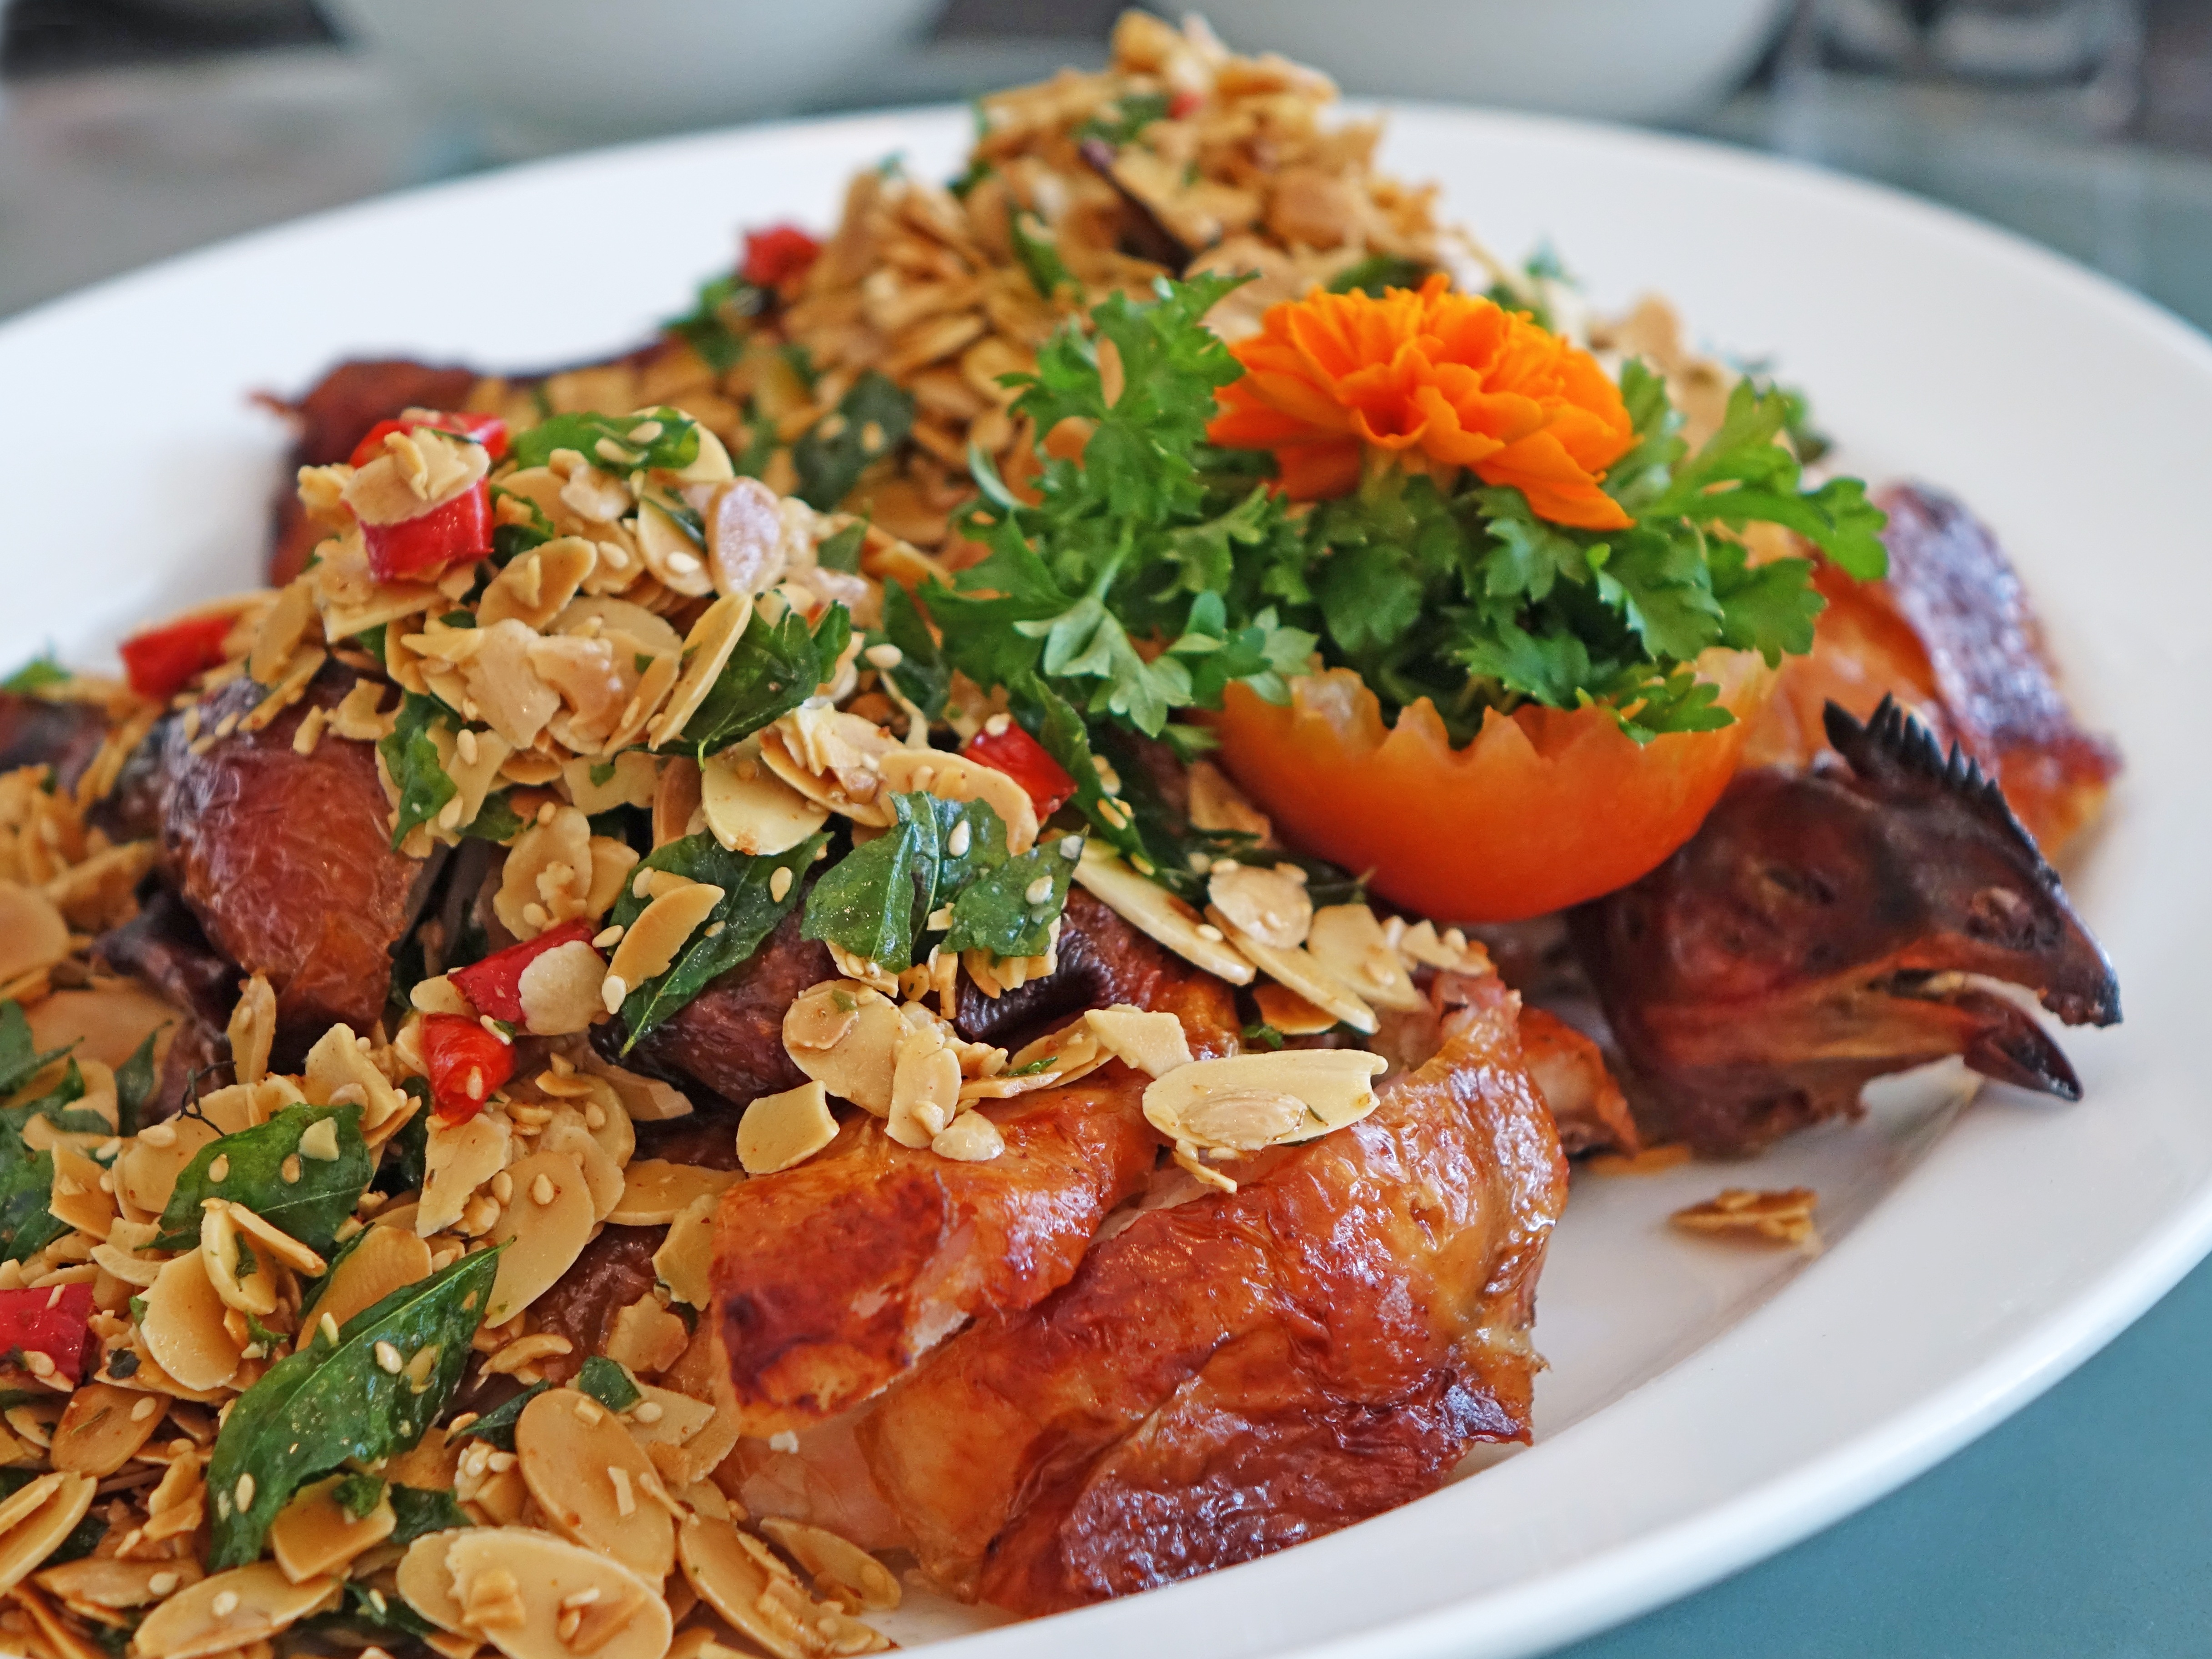
restaurant, dish, meal, food, produce, vegetable, plate, breakfast, meat, cuisine, chicken, poultry, asian food, cooked, vegetarian food, roasted, chinese food